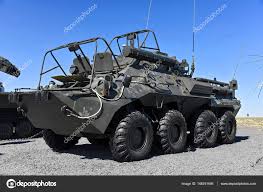
Label: BTR-80